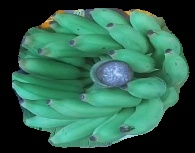
Variety: elakki-bale
Grade: grade2